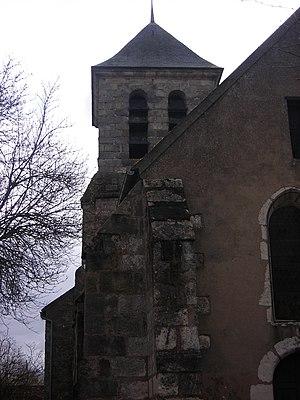
L'église Saint-Pierre-et-Saint-Paul est une église catholique du XIIᵉ siècle, à Montigny-sur-Loing, en France.